Northern Qi

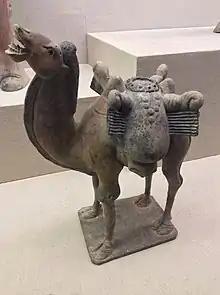
Camel, (婁睿, 570 CE).

Faced with the threat of the Göktürks from the north, from 552 to 556 the Qi built up to 3,000 li (about 1,600 kilometres (990 mi)) of wall from Shanxi to the sea at Shanhai Pass. In 552, the Great Wall was built, starting at the northwest frontier, starting from Lishi (离石) and expanding towards west Shuoxian (朔县), with total length of over 400 kilometers.